Dinétah

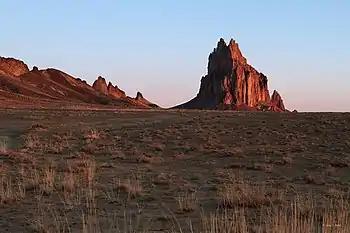
Shiprock ("rock with wings" ), located in traditional Dinétah territory (northwestern New Mexico).

Dinétah is the traditional homeland of the Diné or Navajo, an Indigenous people of the Southwestern United States. In the Navajo language, the word means "among the people" or "among the Navajo" ("diné" is the Navajo word that refers to the Navajo people; it also means "people" in the generic sense; "" means "among, through, in the area of"). In the geographical sense, Dinétah encompasses a large area of northwestern New Mexico, southwestern Colorado, southeastern Utah, and northeastern Arizona. The boundaries are inexact, and are generally marked by mountain peaks which correspond to the four cardinal directions.